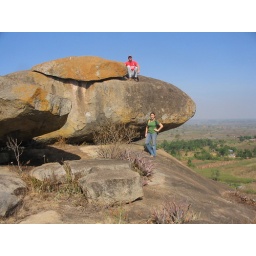
climbing rocks near Wesley's house